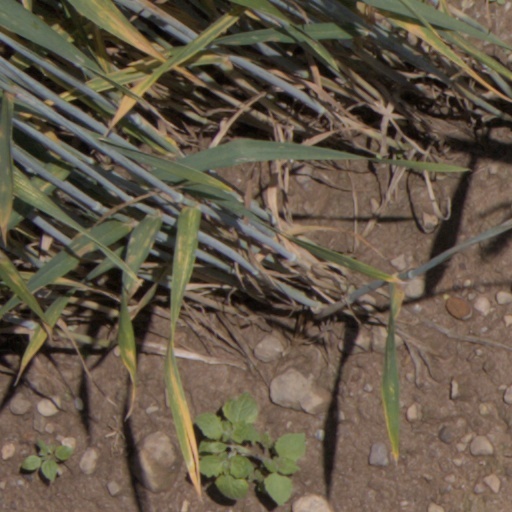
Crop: wheat